Bhajjo Veero Ve

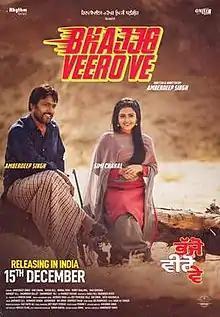
Theatrical release poster

 is a 2018 Indian Punjabi-language romantic comedy film written and directed by Amberdeep Singh. It is produced by Karaj Gill and Talwinder Hayre, and stars Singh, Simi Chahal, Nirmal Rishi, Guggu Gill and Hobby Dhaliwal. The film follows four unmarried men, three of which have given up all hope of getting married while the fourth, played by Singh, fall in love. In order to marry her, he had to find his long lost maternal family. The film is produced under the banner of Rhythm Boyz Entertainment in association with Hayre Omjee Studios.